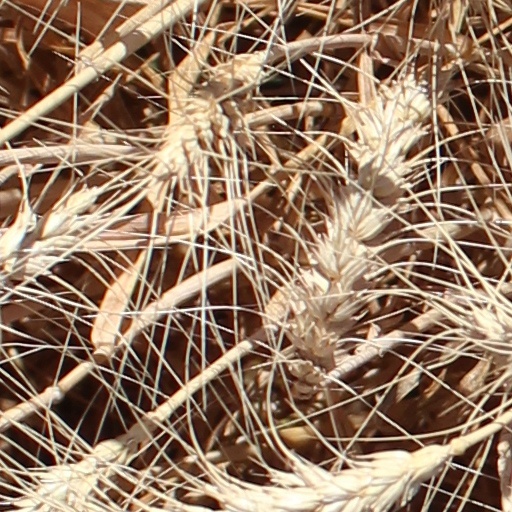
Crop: wheat